Julio Libonatti

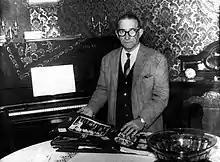
An elderly Libonatti pictured in the 1970s

Libonatti started his youth career with Rosario Central, but began his professional career with the other team of his hometown, Newell's Old Boys. His prolific goal-scoring and acrobatic game led to Libonatti becoming a crowd favourite, and he was nicknamed "Matador". In the summer of 1925, due to an agreement that allowed the sons of Italians to take advantage of dual nationality, he moved to Torino.